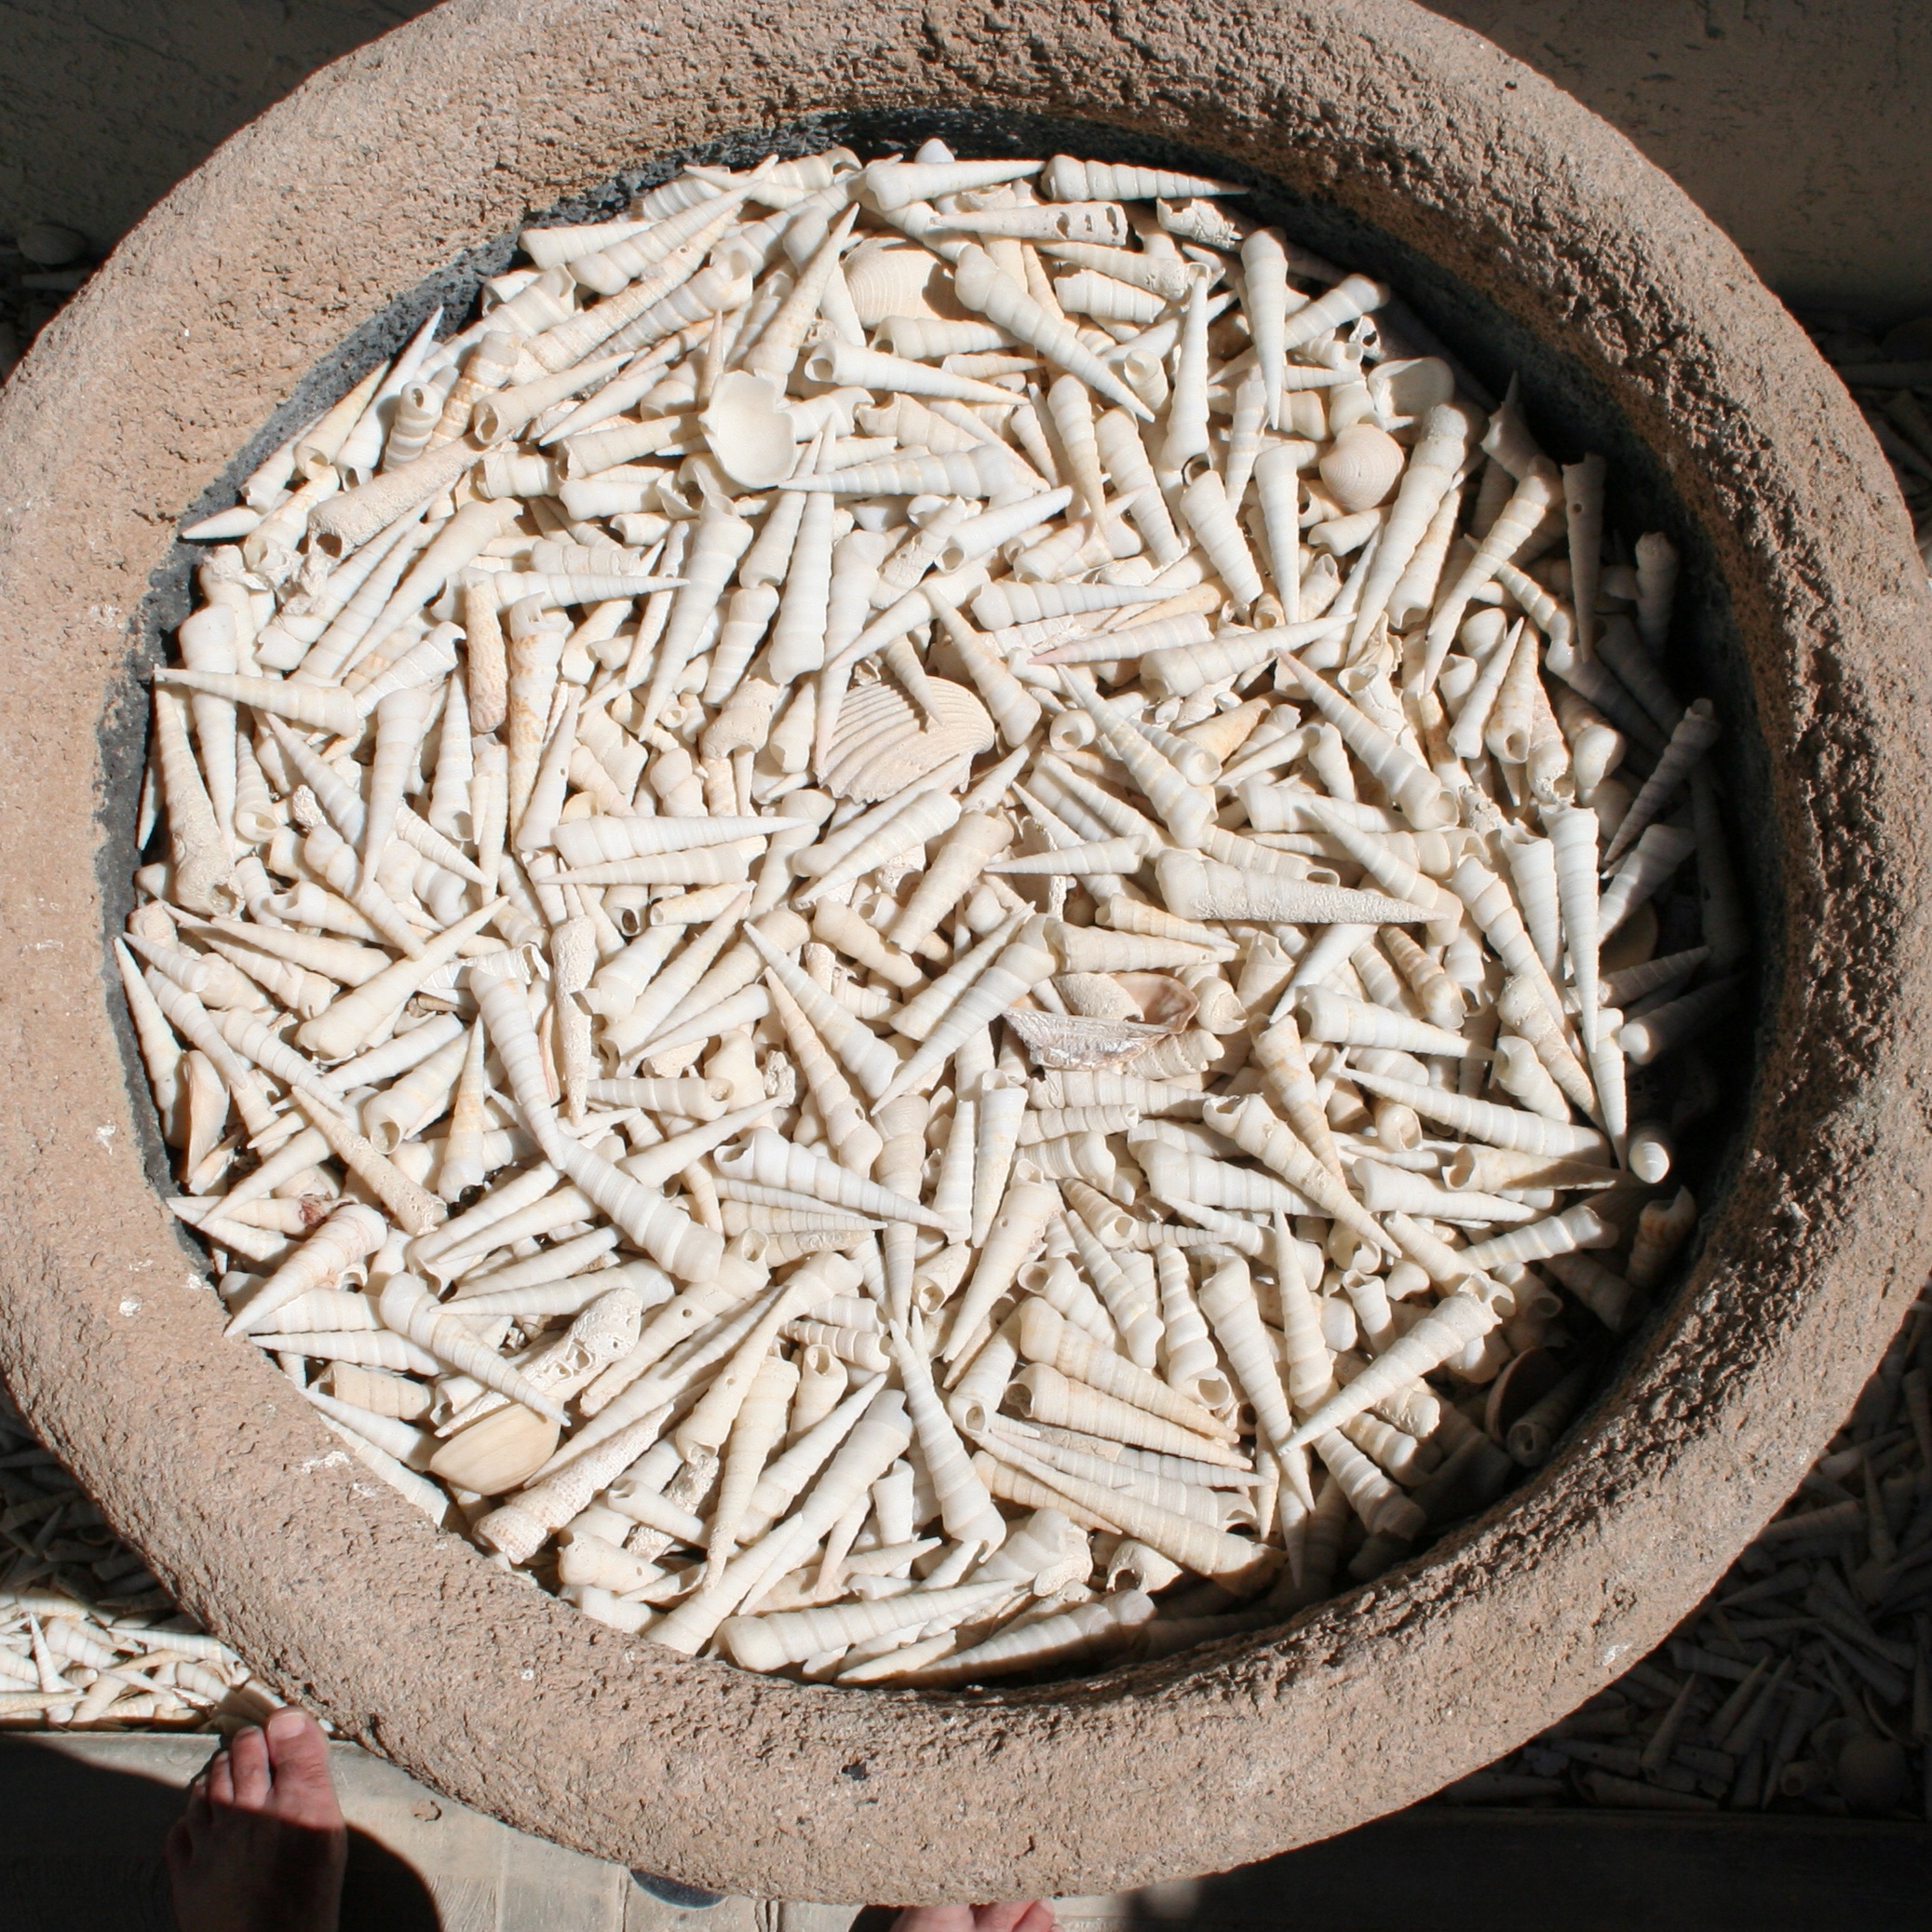
dish, food, produce, cuisine, rice, mexico, squaredcircle, rockypt, sunflower seed, grass family, whole grain